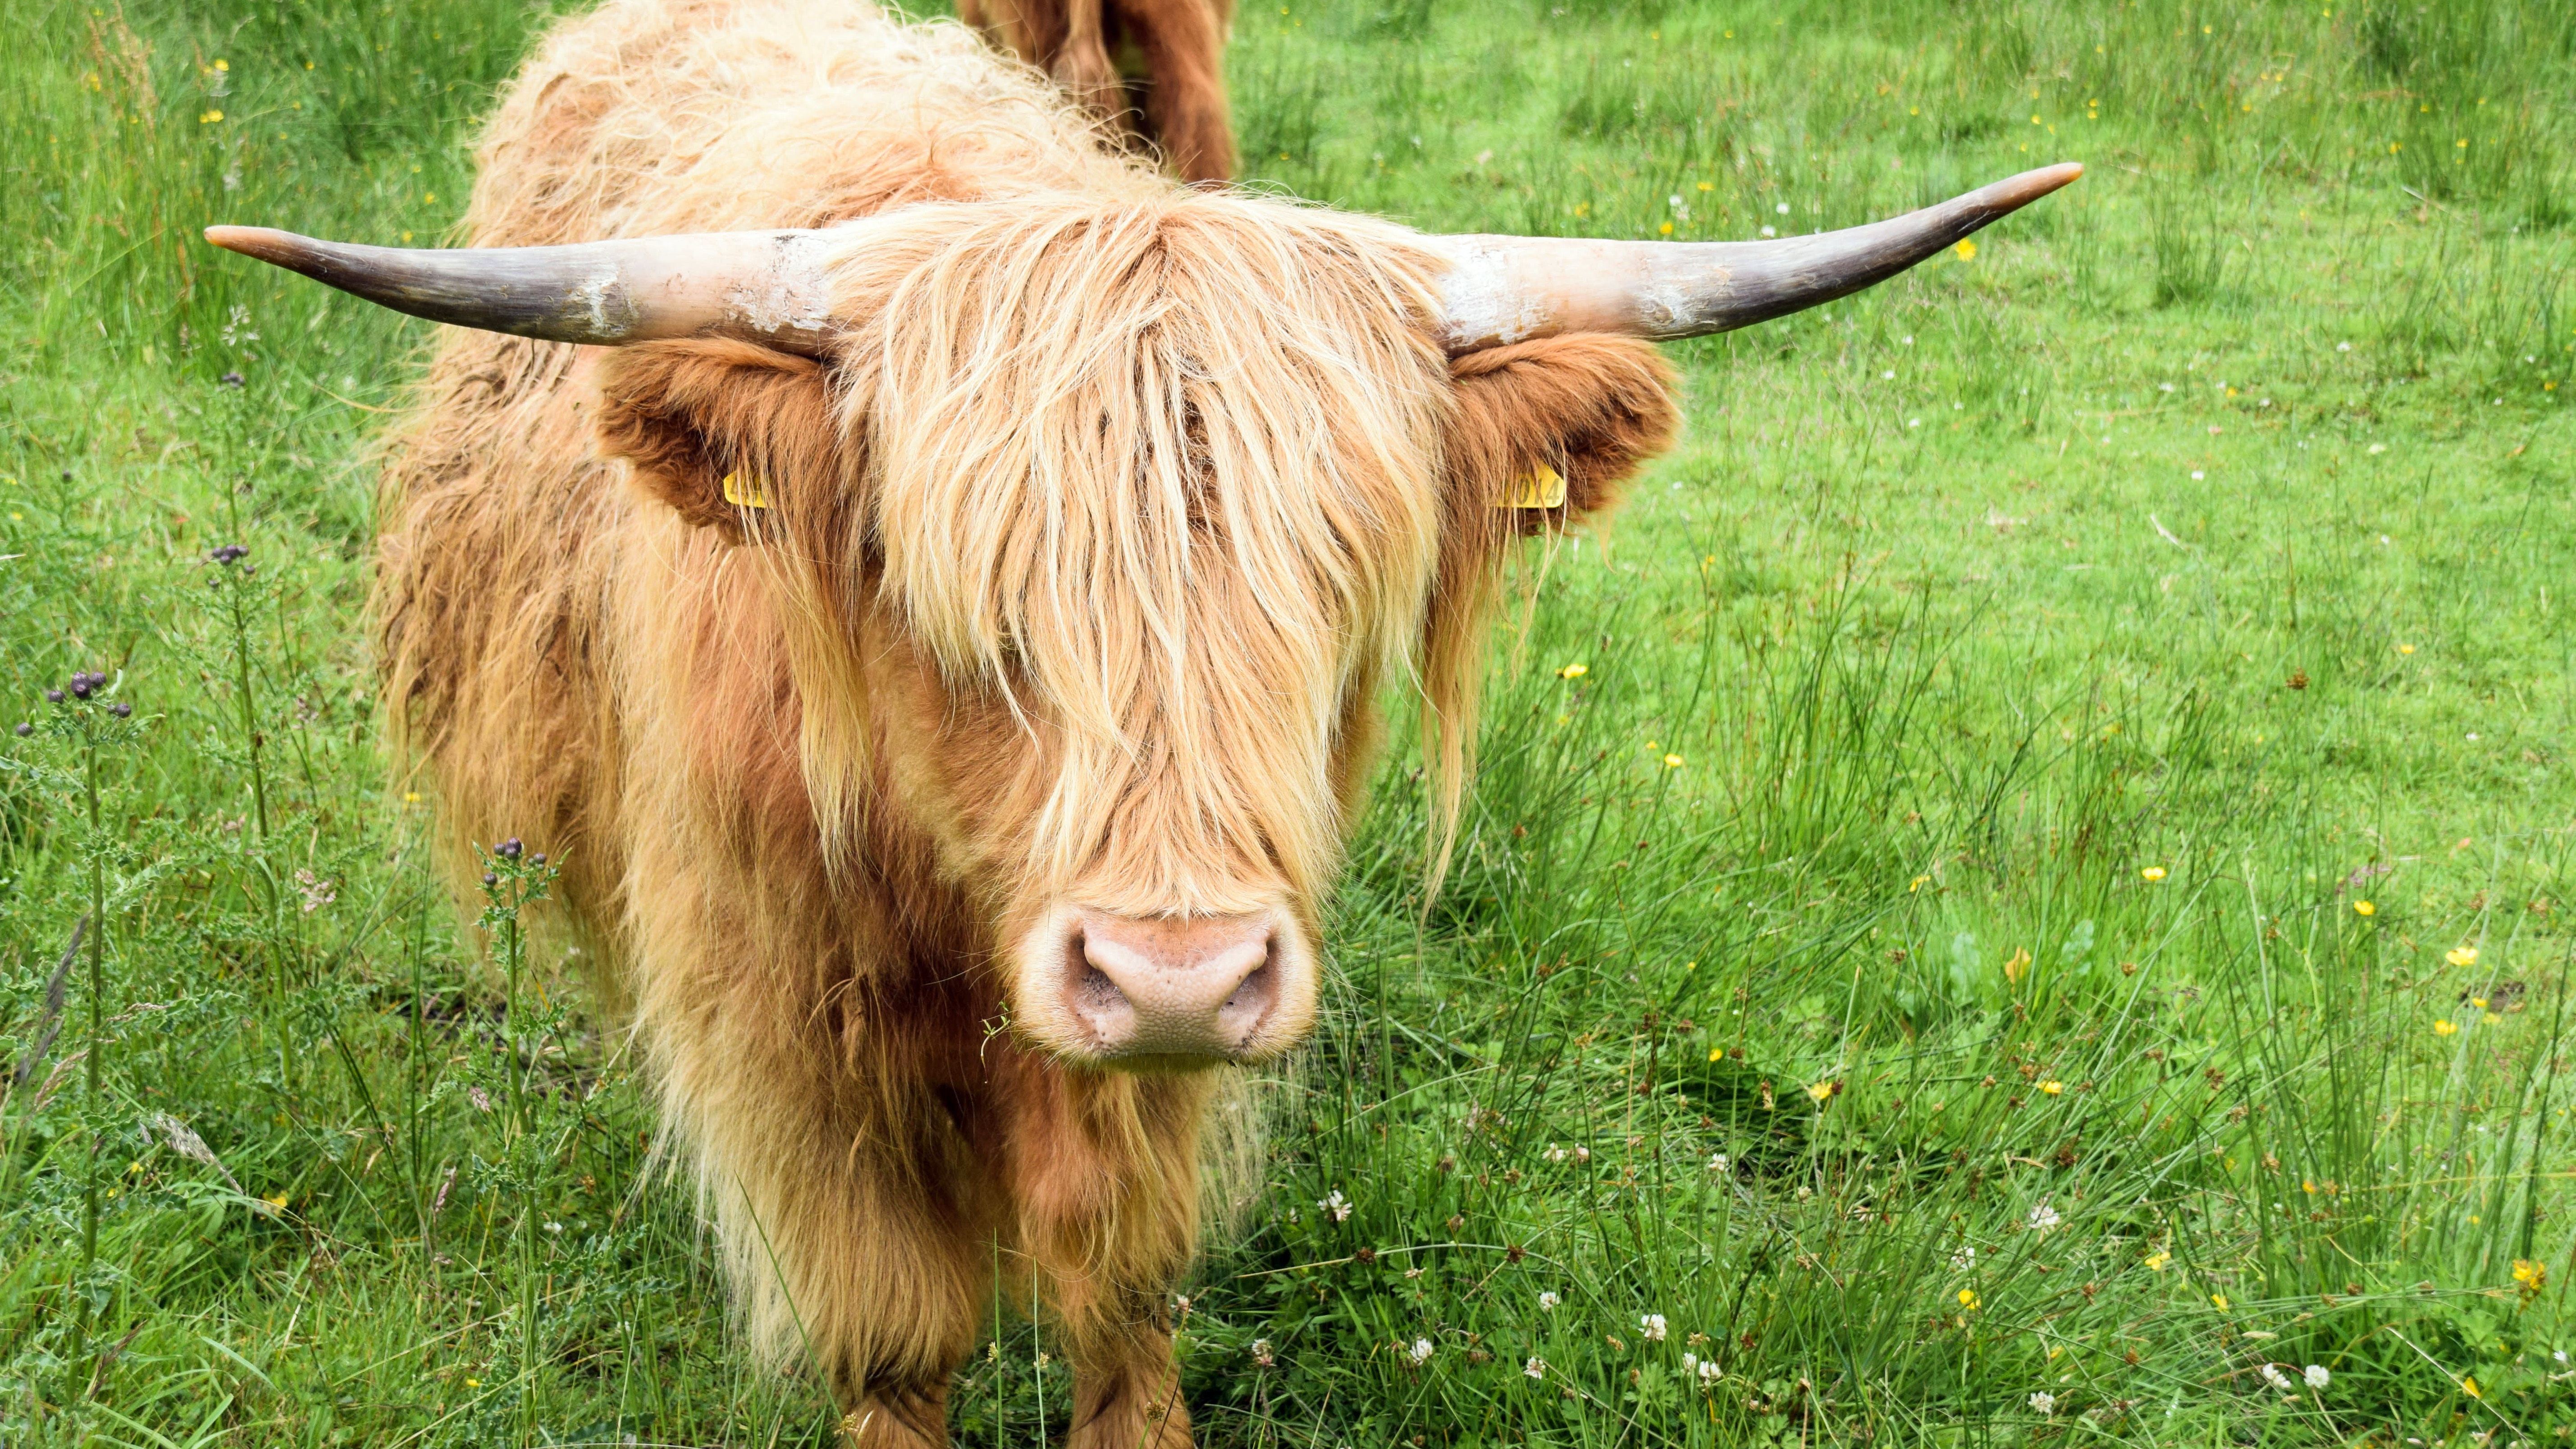
grass, field, meadow, prairie, horn, pasture, grazing, mammal, agriculture, national park, fauna, england, grassland, scotland, scottish, ox, rural area, highland beef, highlands and islands, long haired, cattle like mammal, texas longhorn